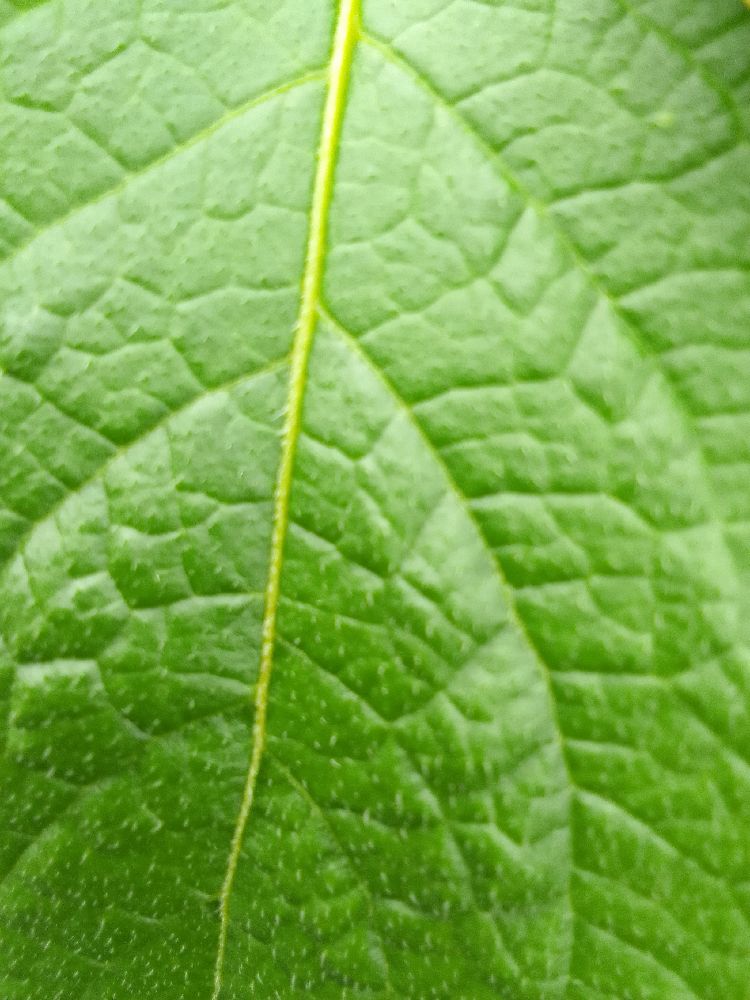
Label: Healthy